Gibraltar Hindu Temple

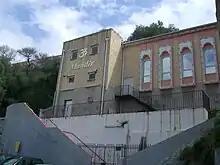
Exterior of the temple

The Gibraltar Hindu Temple, also known as Gibraltar Mandir, is a Hindu temple ("mandir") in the British Overseas Territory of Gibraltar. Established in 2000, the Gibraltar Hindu Temple is located at Engineer Lane. Gibraltarian Hindus make approximately 1.8% of Gibraltar's population. This is the only Hindu temple in Gibraltar and it serves as the spiritual centre for Hindu population of the territory. The temple is a charitable organisation and aims to maintain and promote Hindu culture in Gibraltar. The presiding deity of the temple is Rama along with his consort Sita, brother Laxman and Hanuman, an ardent devotee of Rama. Besides, there are many other "murtis" in the temple, including Jhulelal, "iṣṭa-devatā" of Sindhi people, and Guru Nanak, the first of the ten Sikh Gurus. The temple conducts several study classes related to different Hindu scriptures.